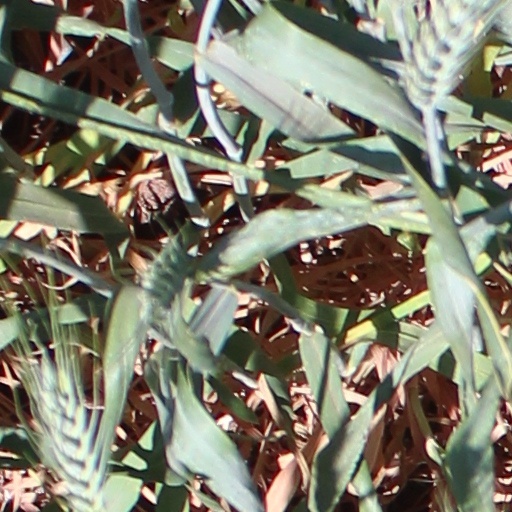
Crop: wheat